Passenger railroad car

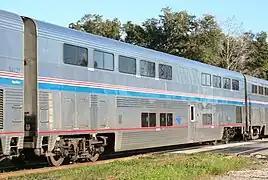
Superliner double-deck auto-train lounge car operated by Amtrak

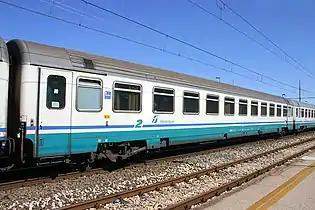
Trenitalia passenger car UIC-Z1

A passenger railroad car or passenger car (American English), also called a passenger carriage, passenger coach (British English and International Union of Railways), or passenger bogie (Indian English) is a railroad car that is designed to carry passengers, usually giving them space to sit on train seats. The term "passenger car" can also be associated with a sleeping car, a baggage car, a dining car, railway post office and prisoner transport cars.